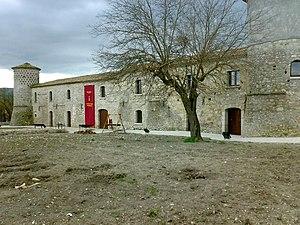
Flumeri est une commune italienne d'environ 2 950 habitants, située dans la province d'Avellino dans la région Campanie dans le sud de l'Italie.